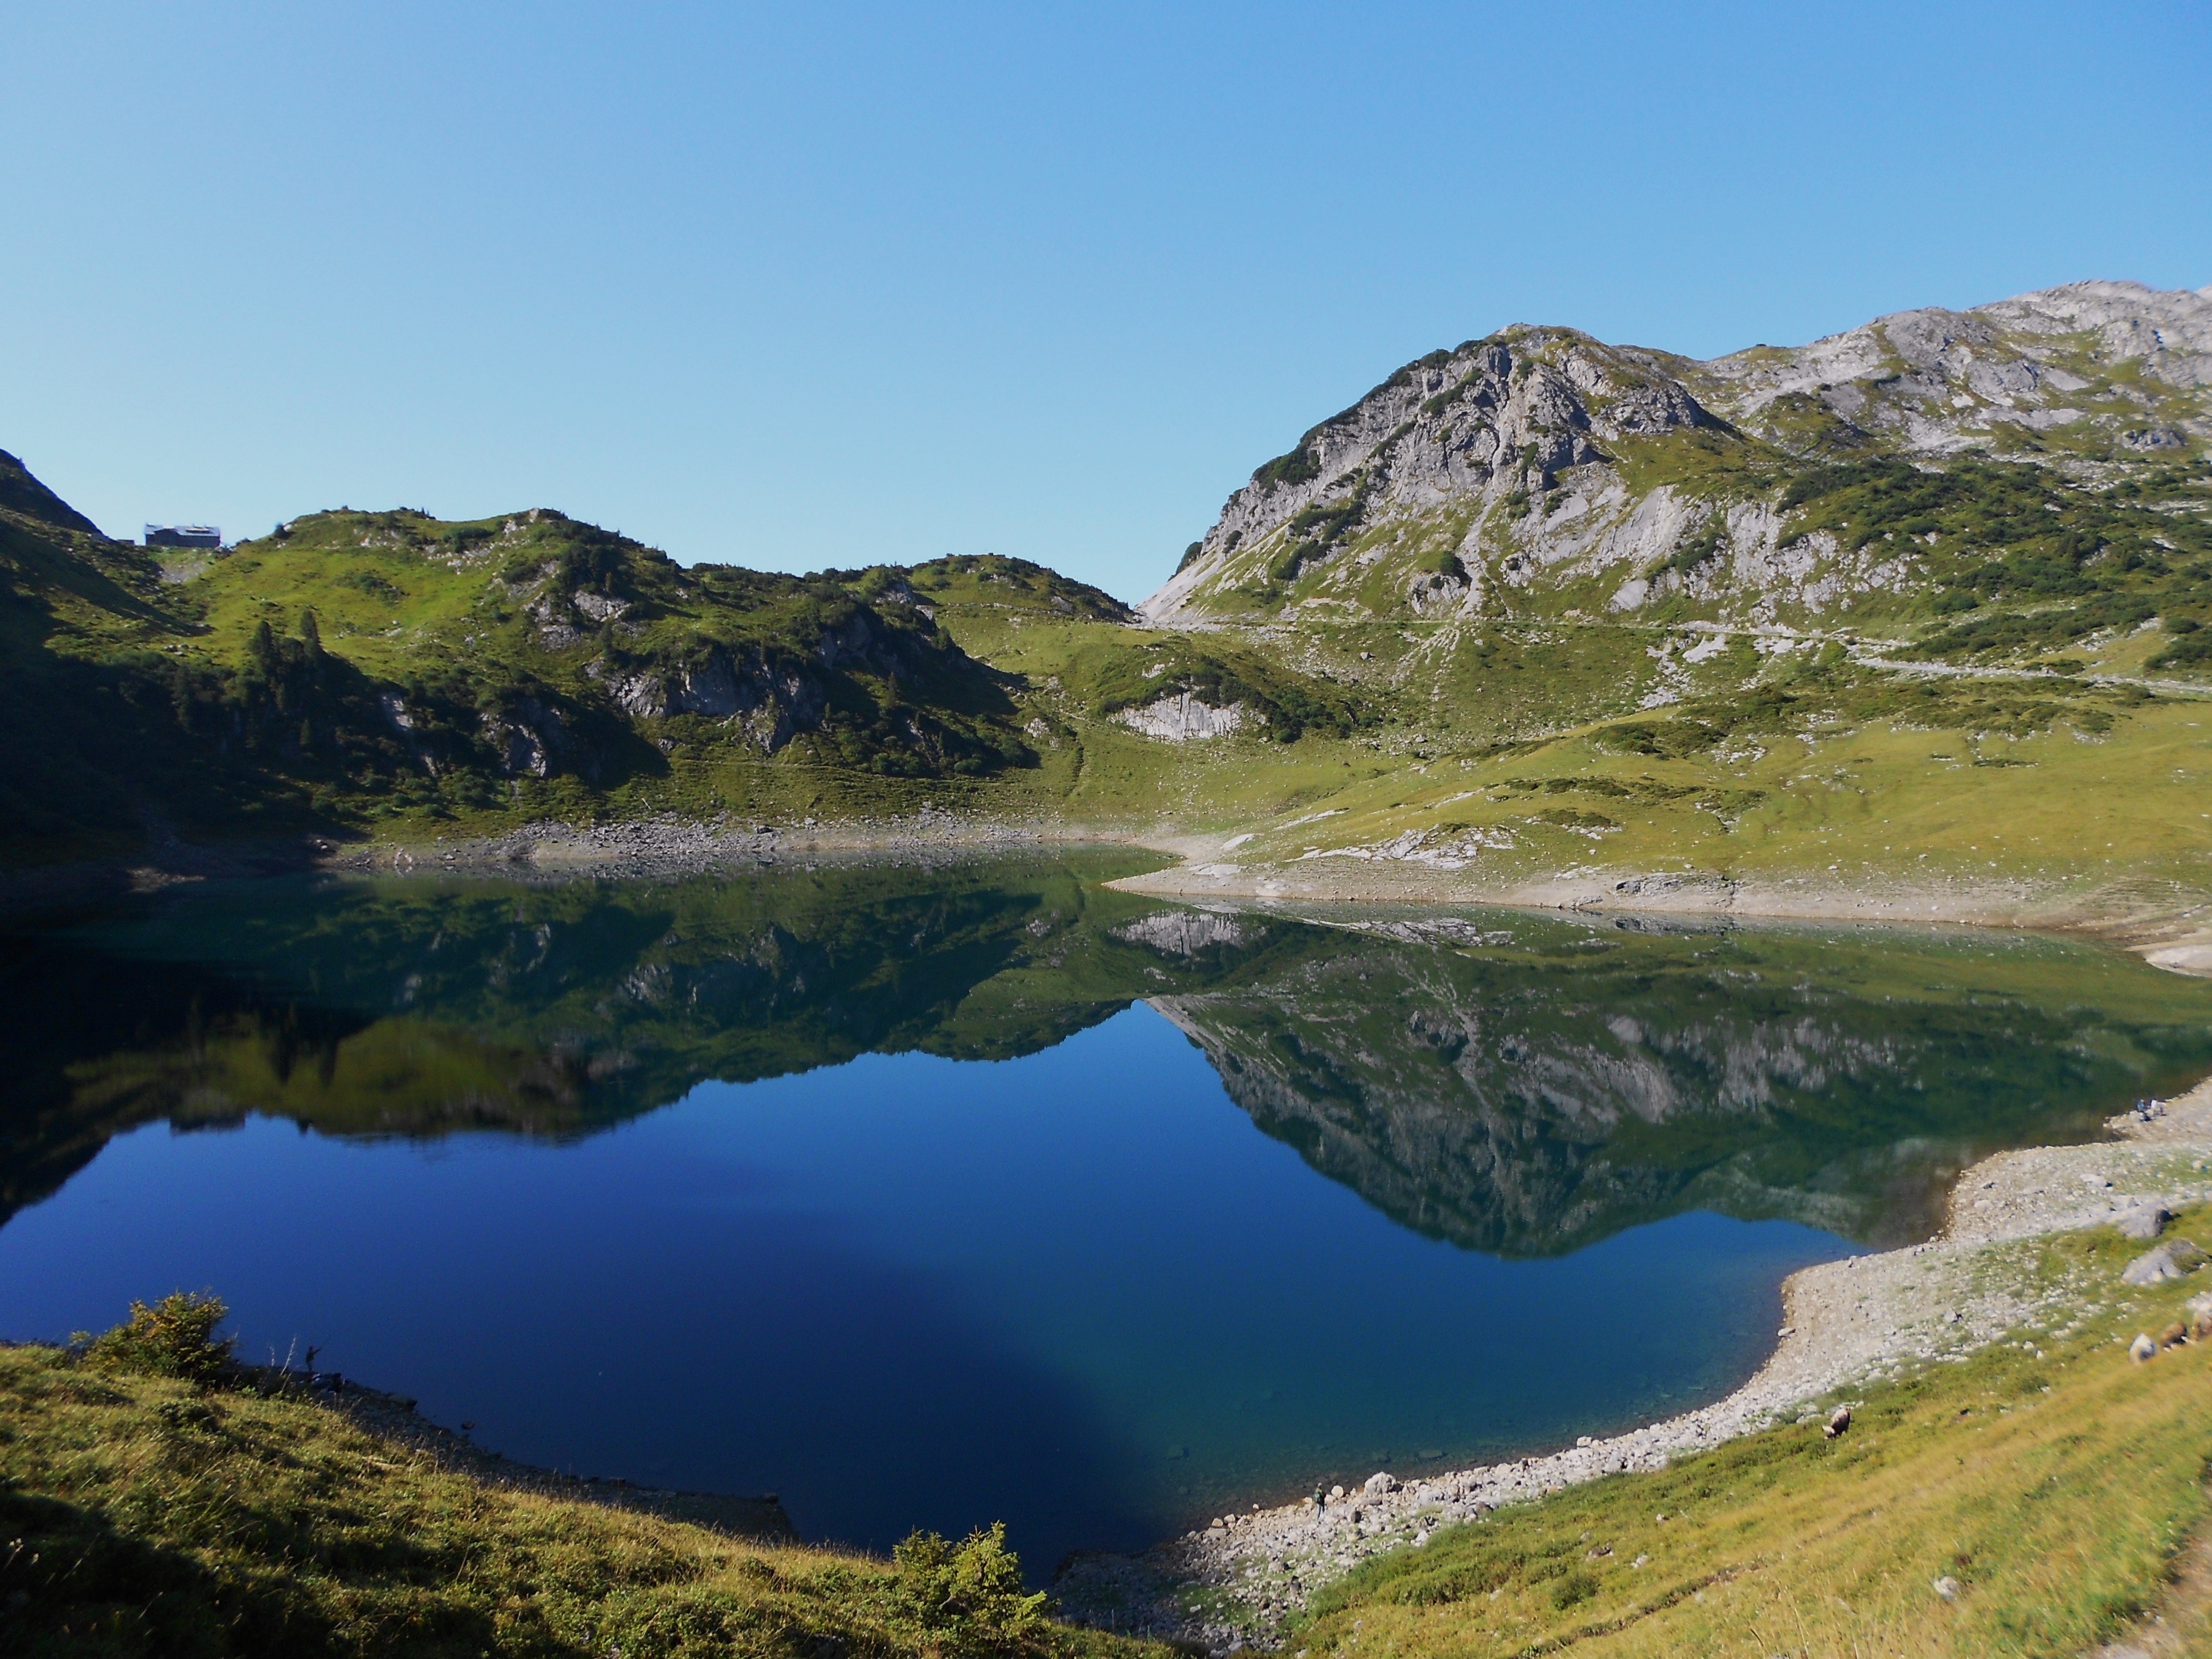
landscape, nature, wilderness, mountain, hiking, hill, lake, valley, mountain range, reflection, fjord, reservoir, highland, national park, ridge, body of water, plateau, bergsee, fell, loch, crater lake, nature conservation, recovery, mountain panorama, tarn, mountain pass, mountainous landforms